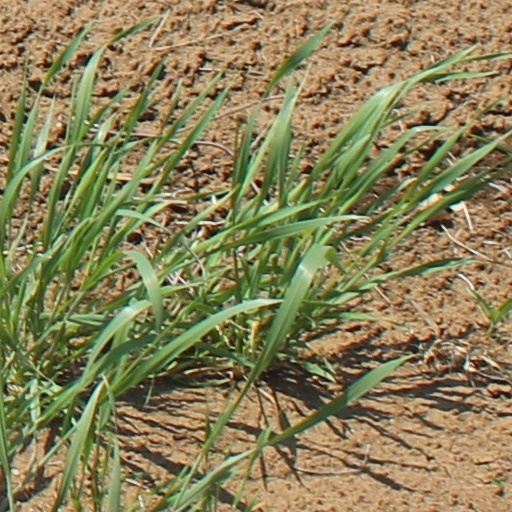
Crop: wheat